Spanish Coquina Quarries

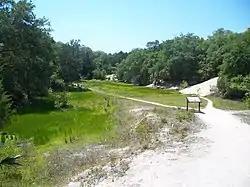

The Spanish Coquina Quarries are a historic site in St. Augustine Beach, Florida. They are situated off A1A within Anastasia State Park. The quarries were added to the National Register of Historic Places in 1972.